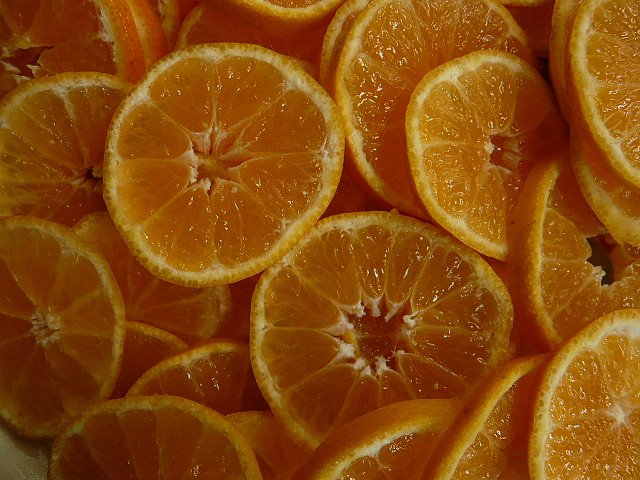
Label: Orange